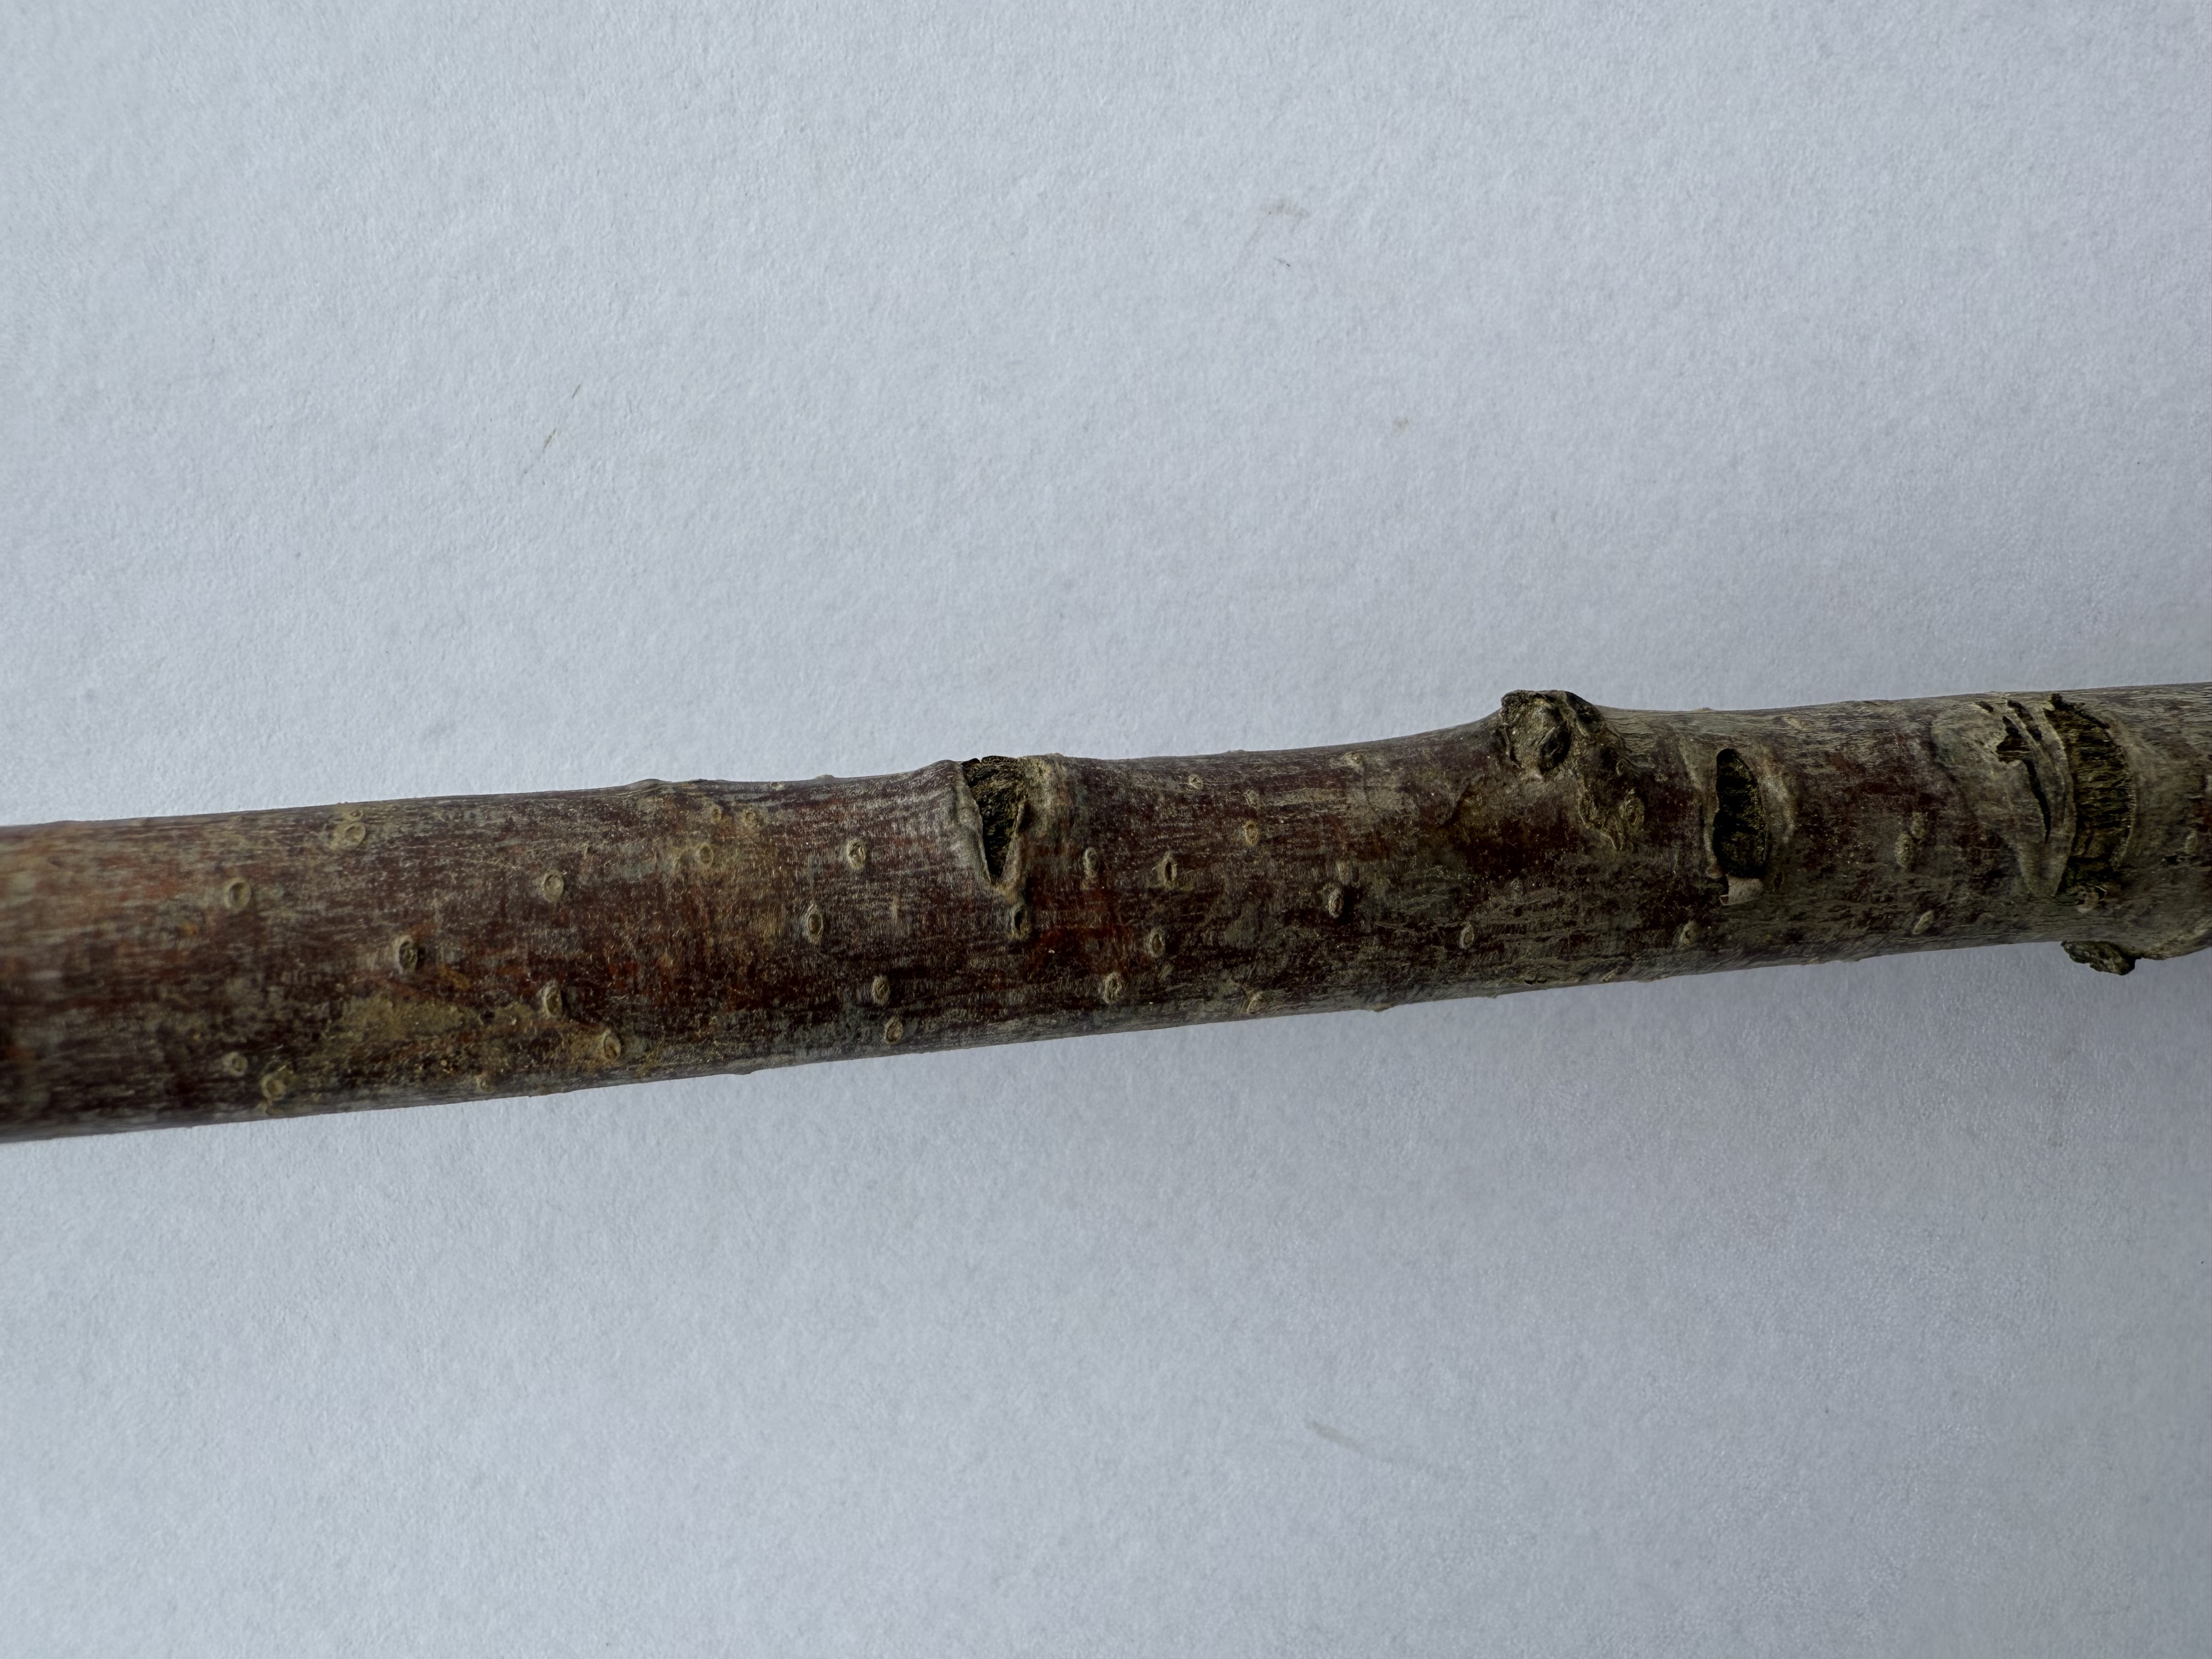
Variety: Ziraat 0900 Cherry